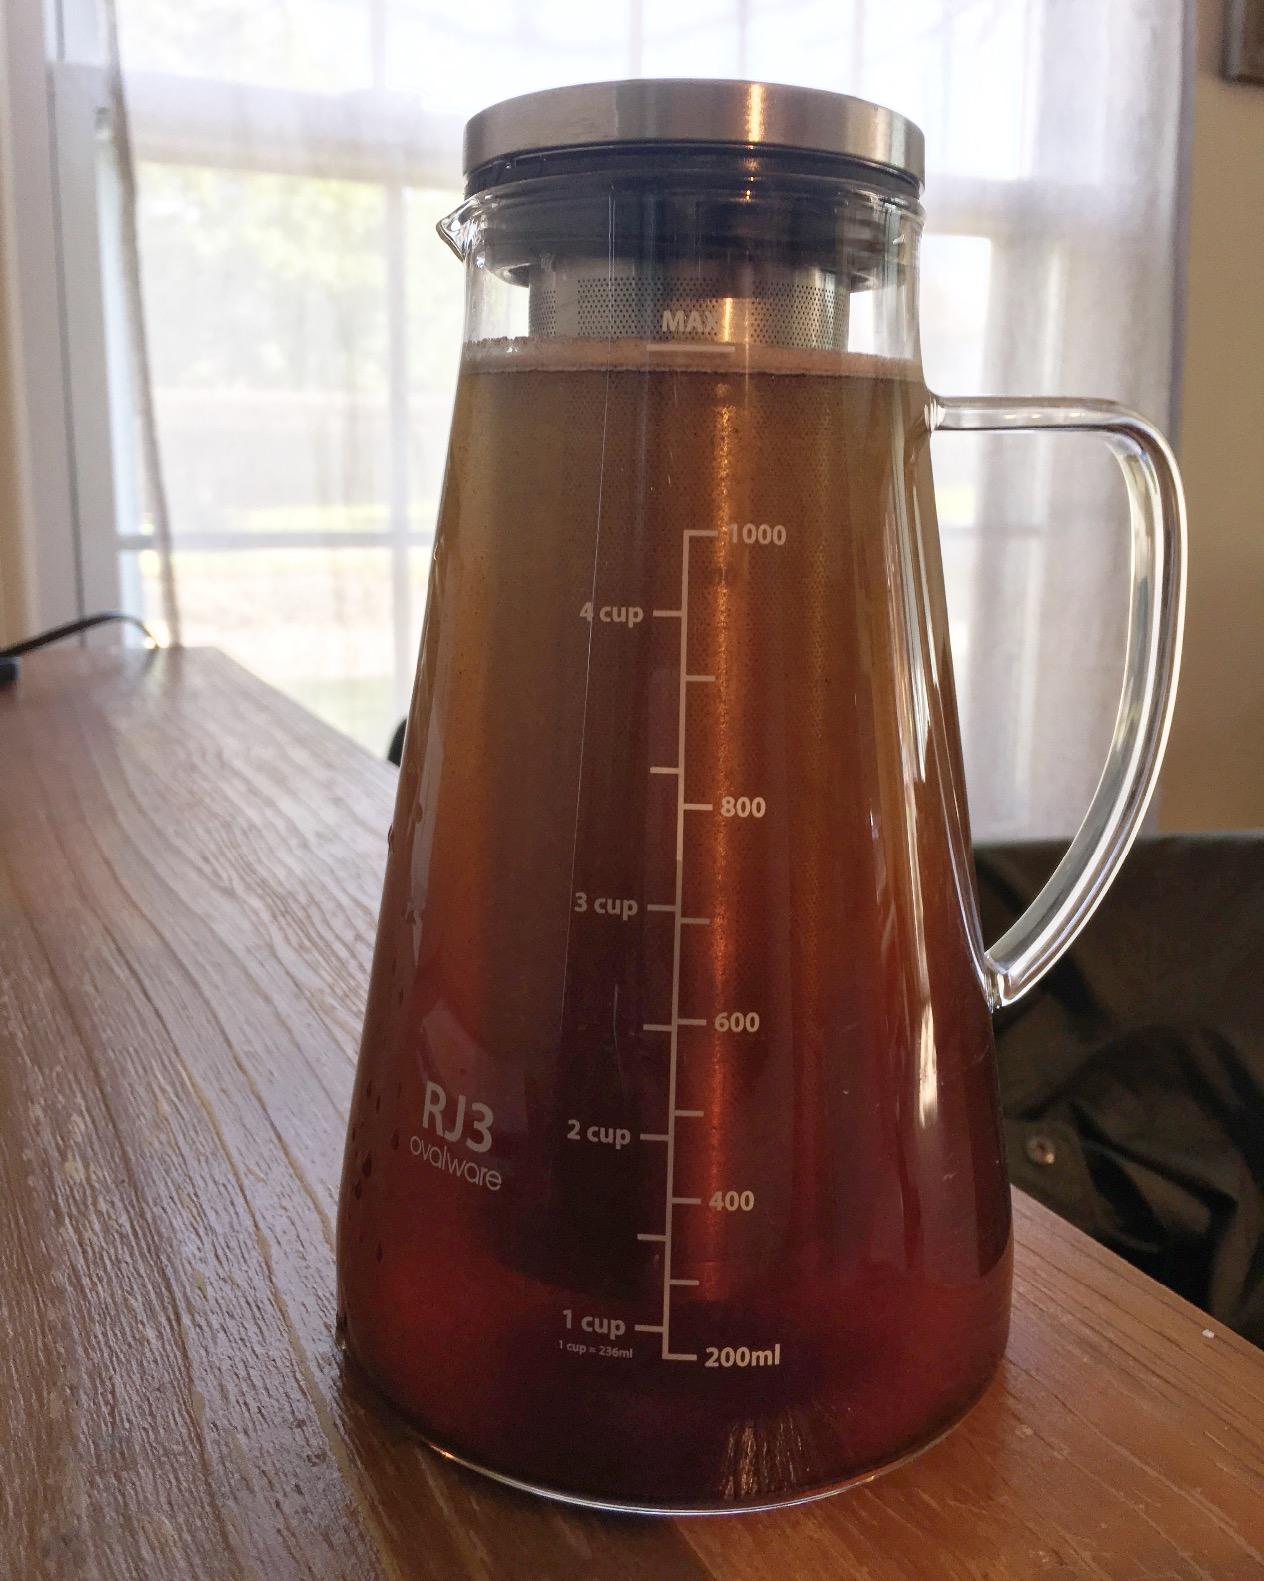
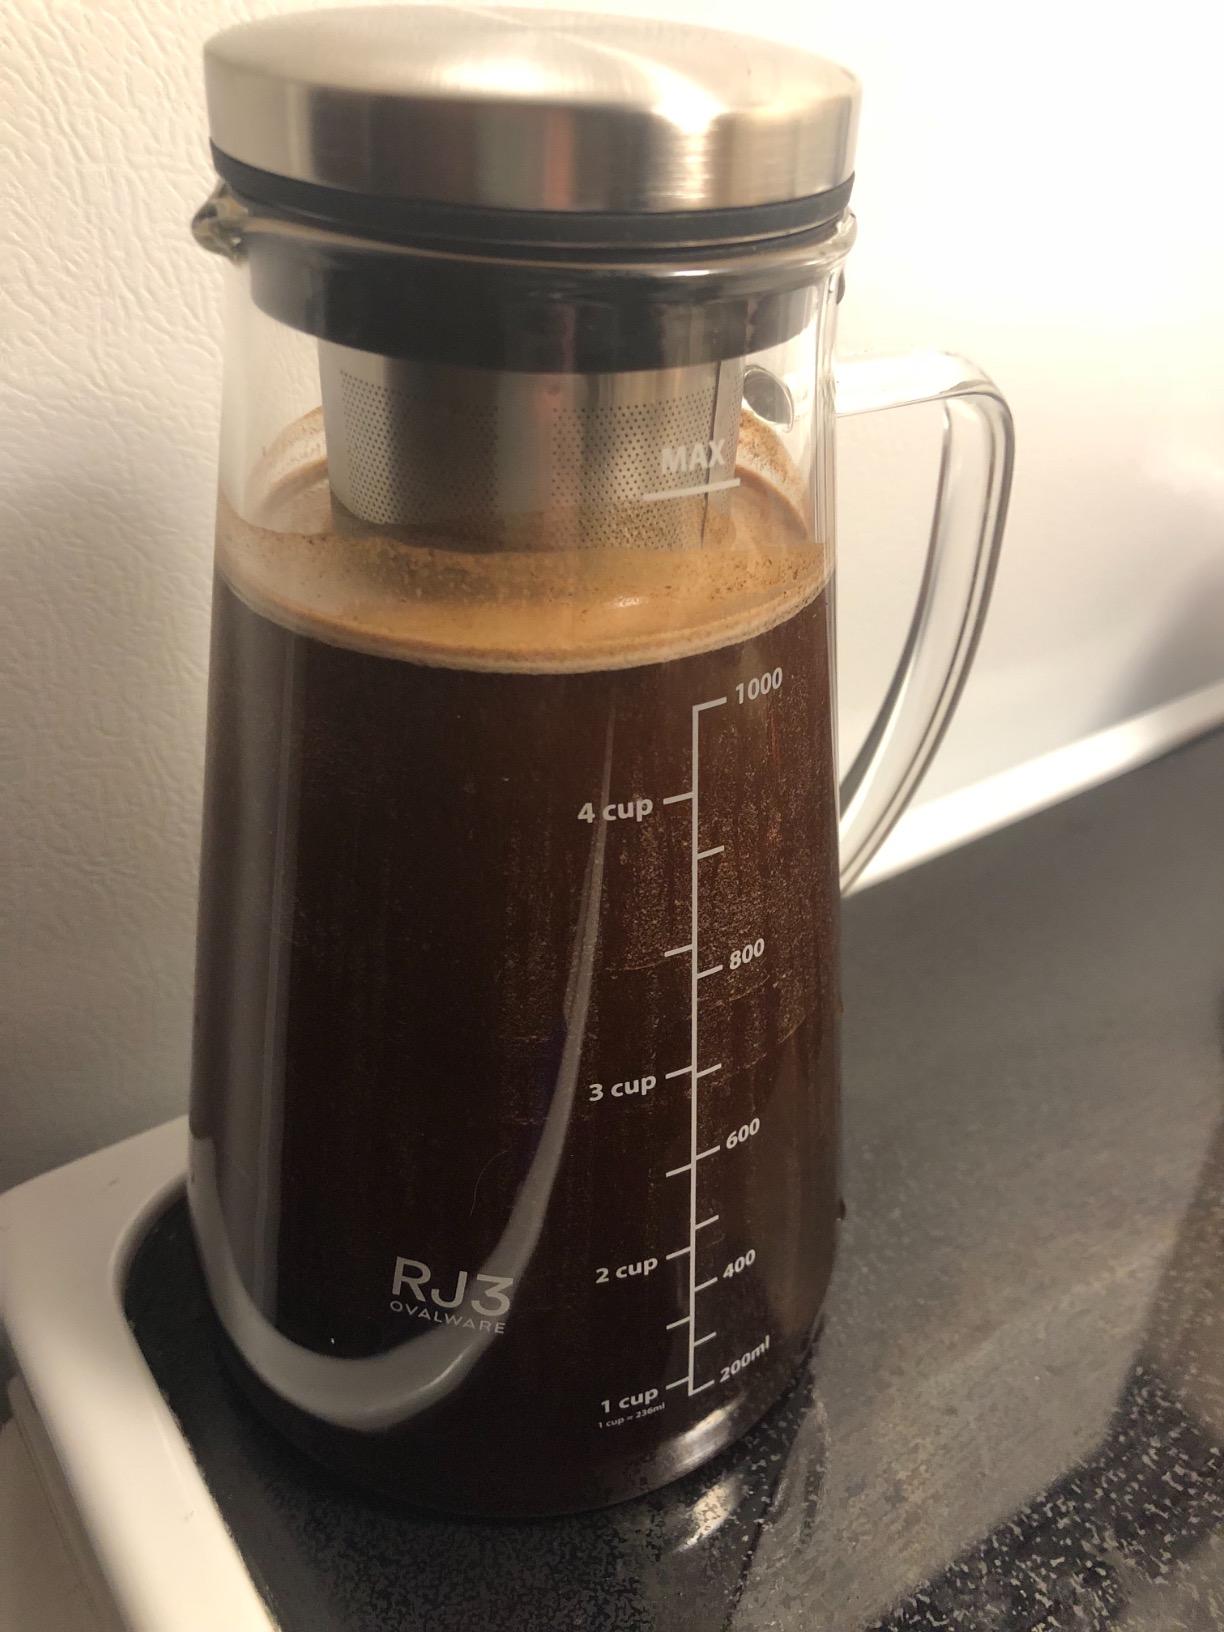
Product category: items_tea
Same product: yes